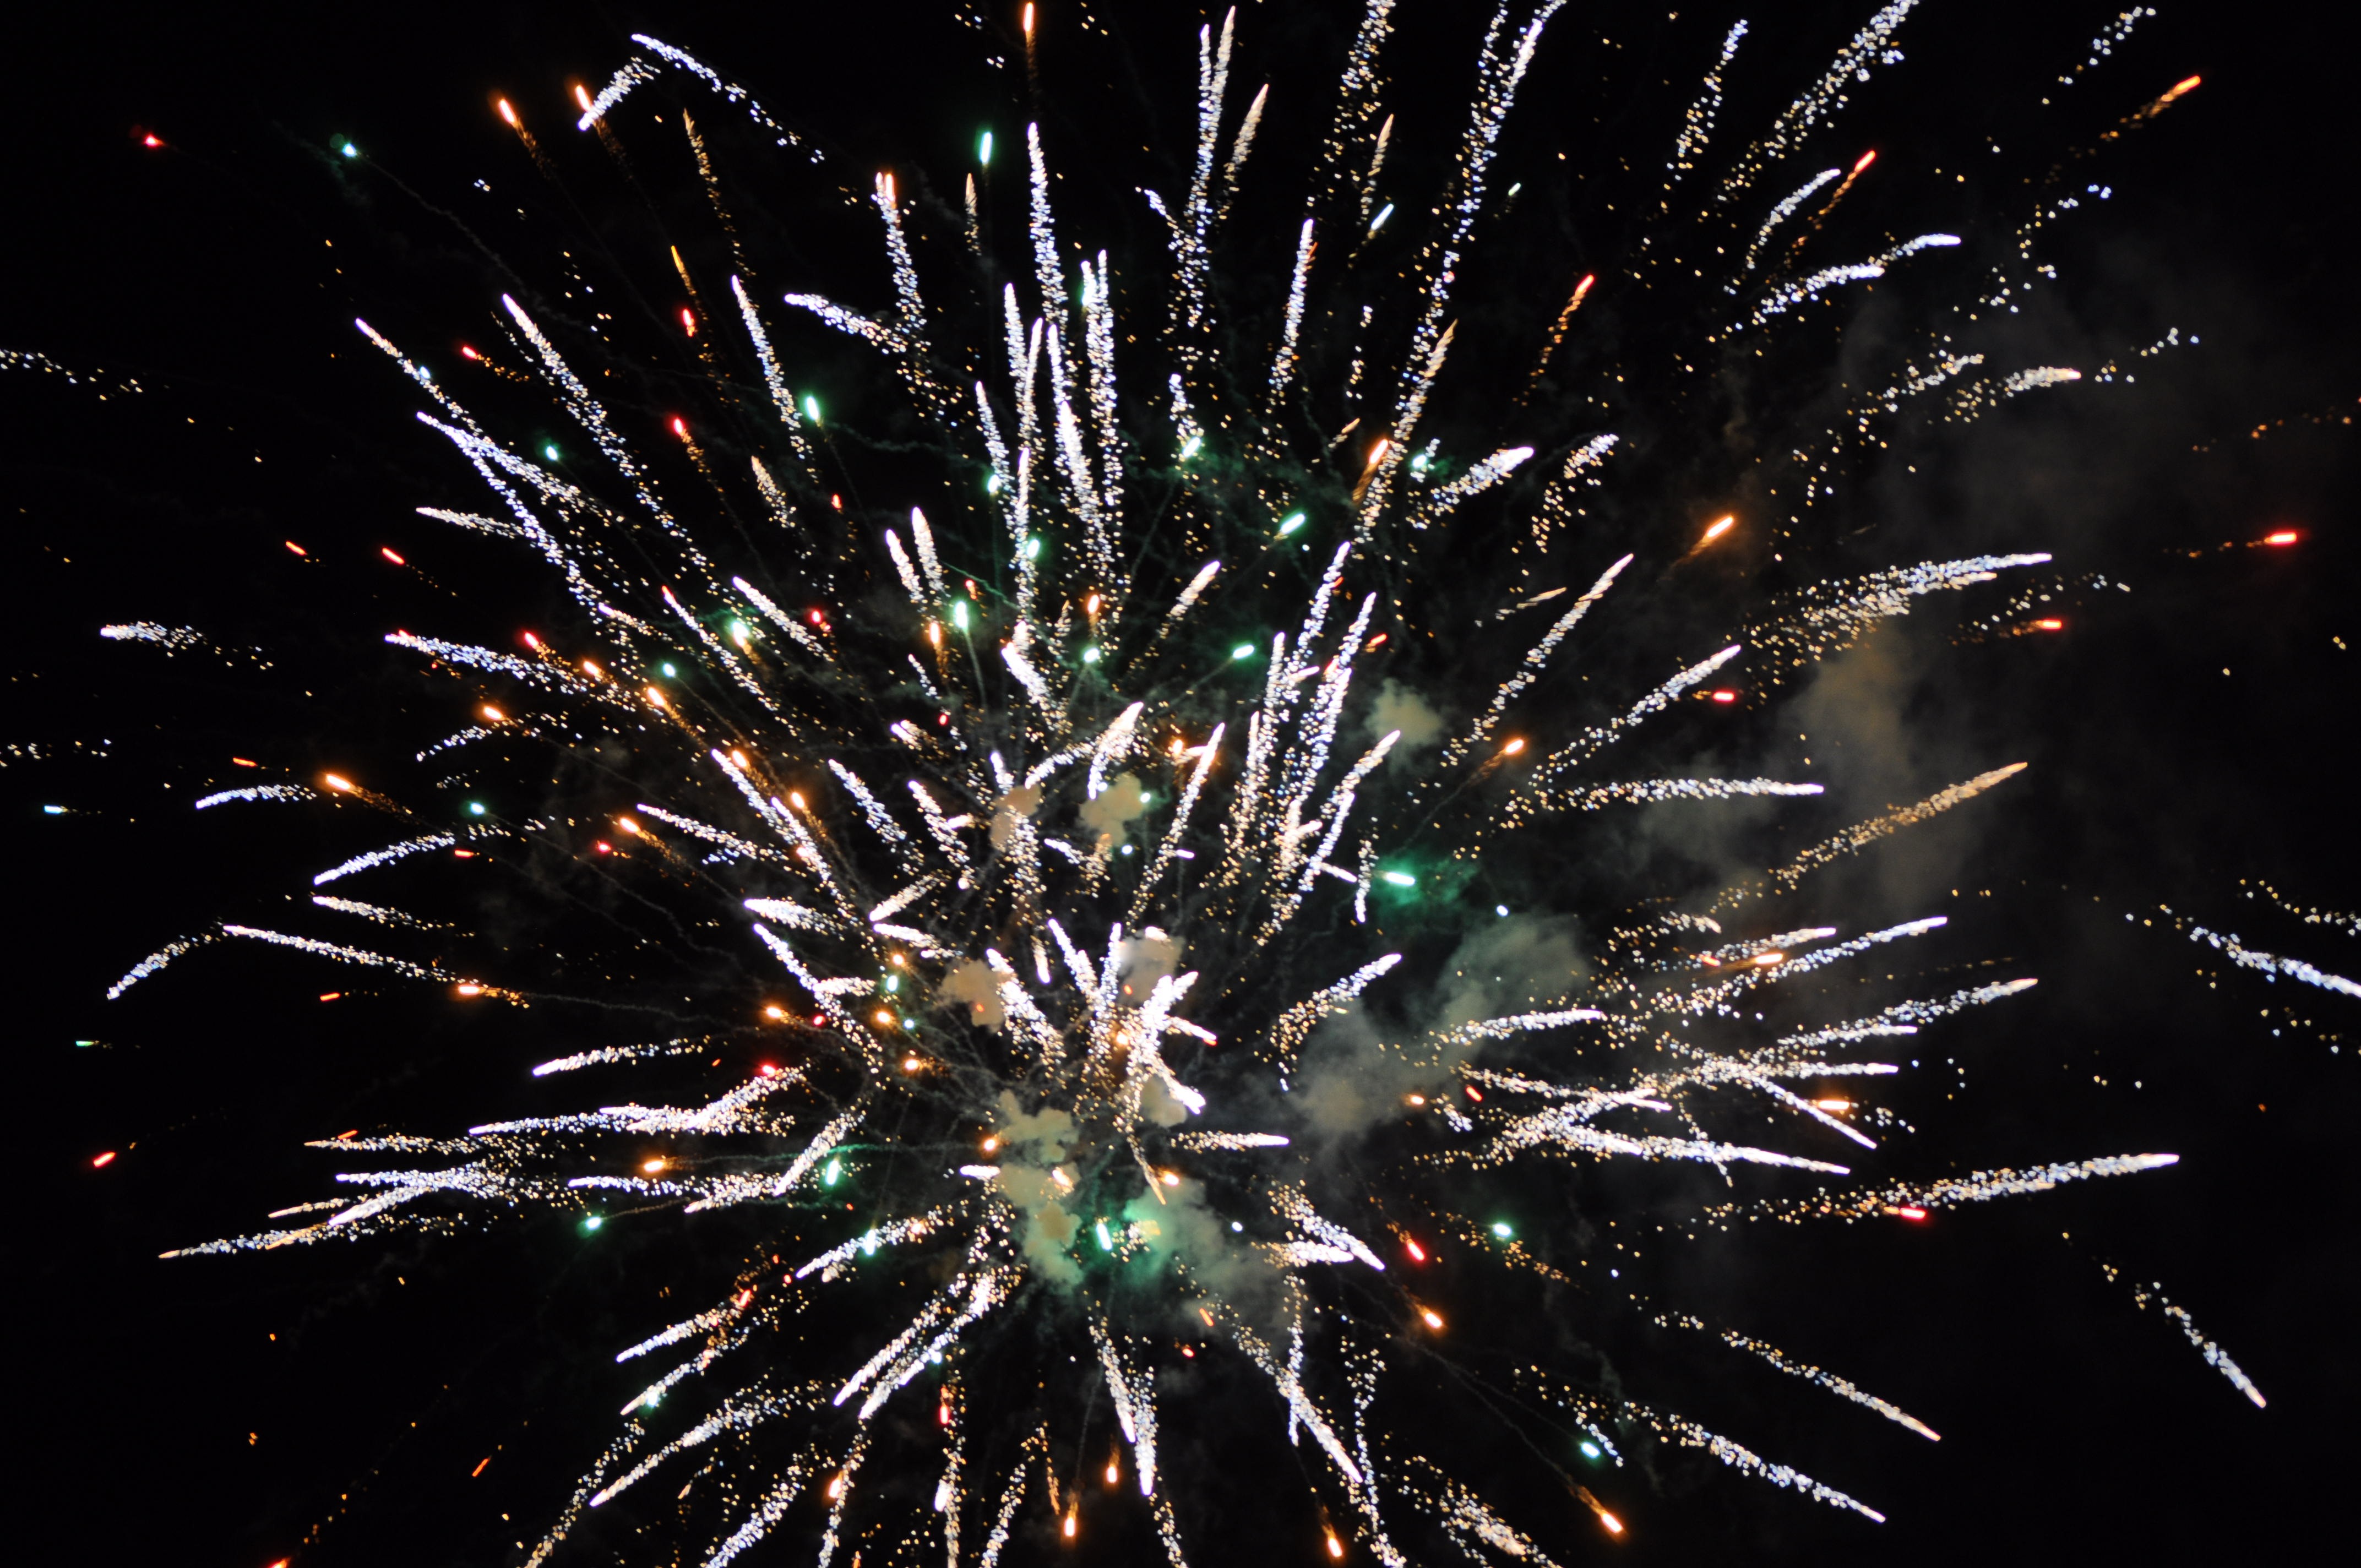
sky, night, recreation, celebration, color, holiday, new year, independence day, explosion, festive, colour, fireworks, bright, party, magic, event, burst, new year's eve, outdoor recreation, 4th july